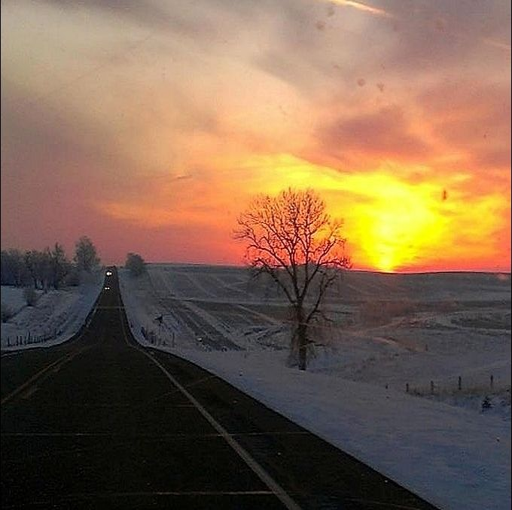
snowy sunrise : the sun rises following a snowstorm last month .